Dubai Lifestyle City

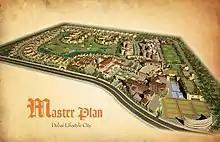
Dubai Lifestyle City masterplan

The project would have consisted of large family homes and a series of low-rise apartment buildings, containing only large apartments all surrounding a practice golf course.